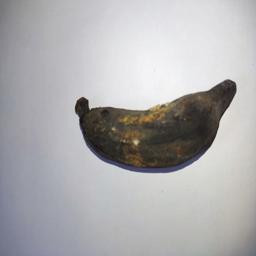
Ripeness: Overripe